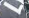
Number: 7